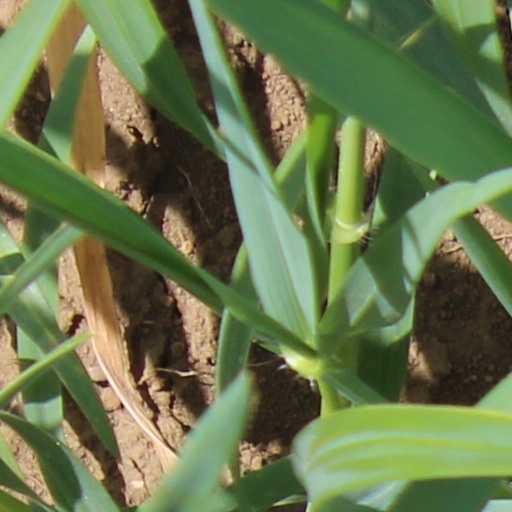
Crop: wheat